Life on Mars

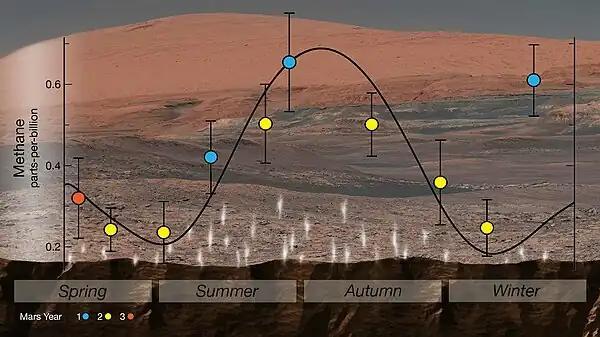

The principal candidates for the origin of Mars's methane include non-biological processes such as water-rock reactions, radiolysis of water, and pyrite formation, all of which produce H that could then generate methane and other hydrocarbons via Fischer–Tropsch synthesis with CO and CO. It has also been shown that methane could be produced by a process involving water, carbon dioxide, and the mineral olivine, which is known to be common on Mars. Although geologic sources of methane such as serpentinization are possible, the lack of current volcanism, hydrothermal activity or hotspots are not favorable for geologic methane.